Albert II, Prince of Monaco

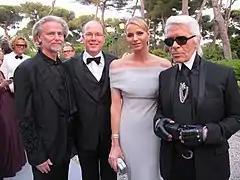
Prince Albert and Wittstock at the "Cinema Against AIDS" Gala with Karl Lagerfeld

In the early years of his reign, Prince Albert oversaw multiple judicial and legal reforms, including the regulation of custody, protections of the privacy of the individual in the face of technological growth, freedom of the press, legislative gender equality, and the protection of children's rights and disabled students. In July 2005, in echo of Albert I, his great-great-grandfather, he travelled to Spitsbergen, Norway. During this trip, he visited the glaciers Lilliehöökbreen and Monacobreen. Prince Albert also engaged in a Russian Arctic expedition, reaching the North Pole on Easter, 16 April 2006.